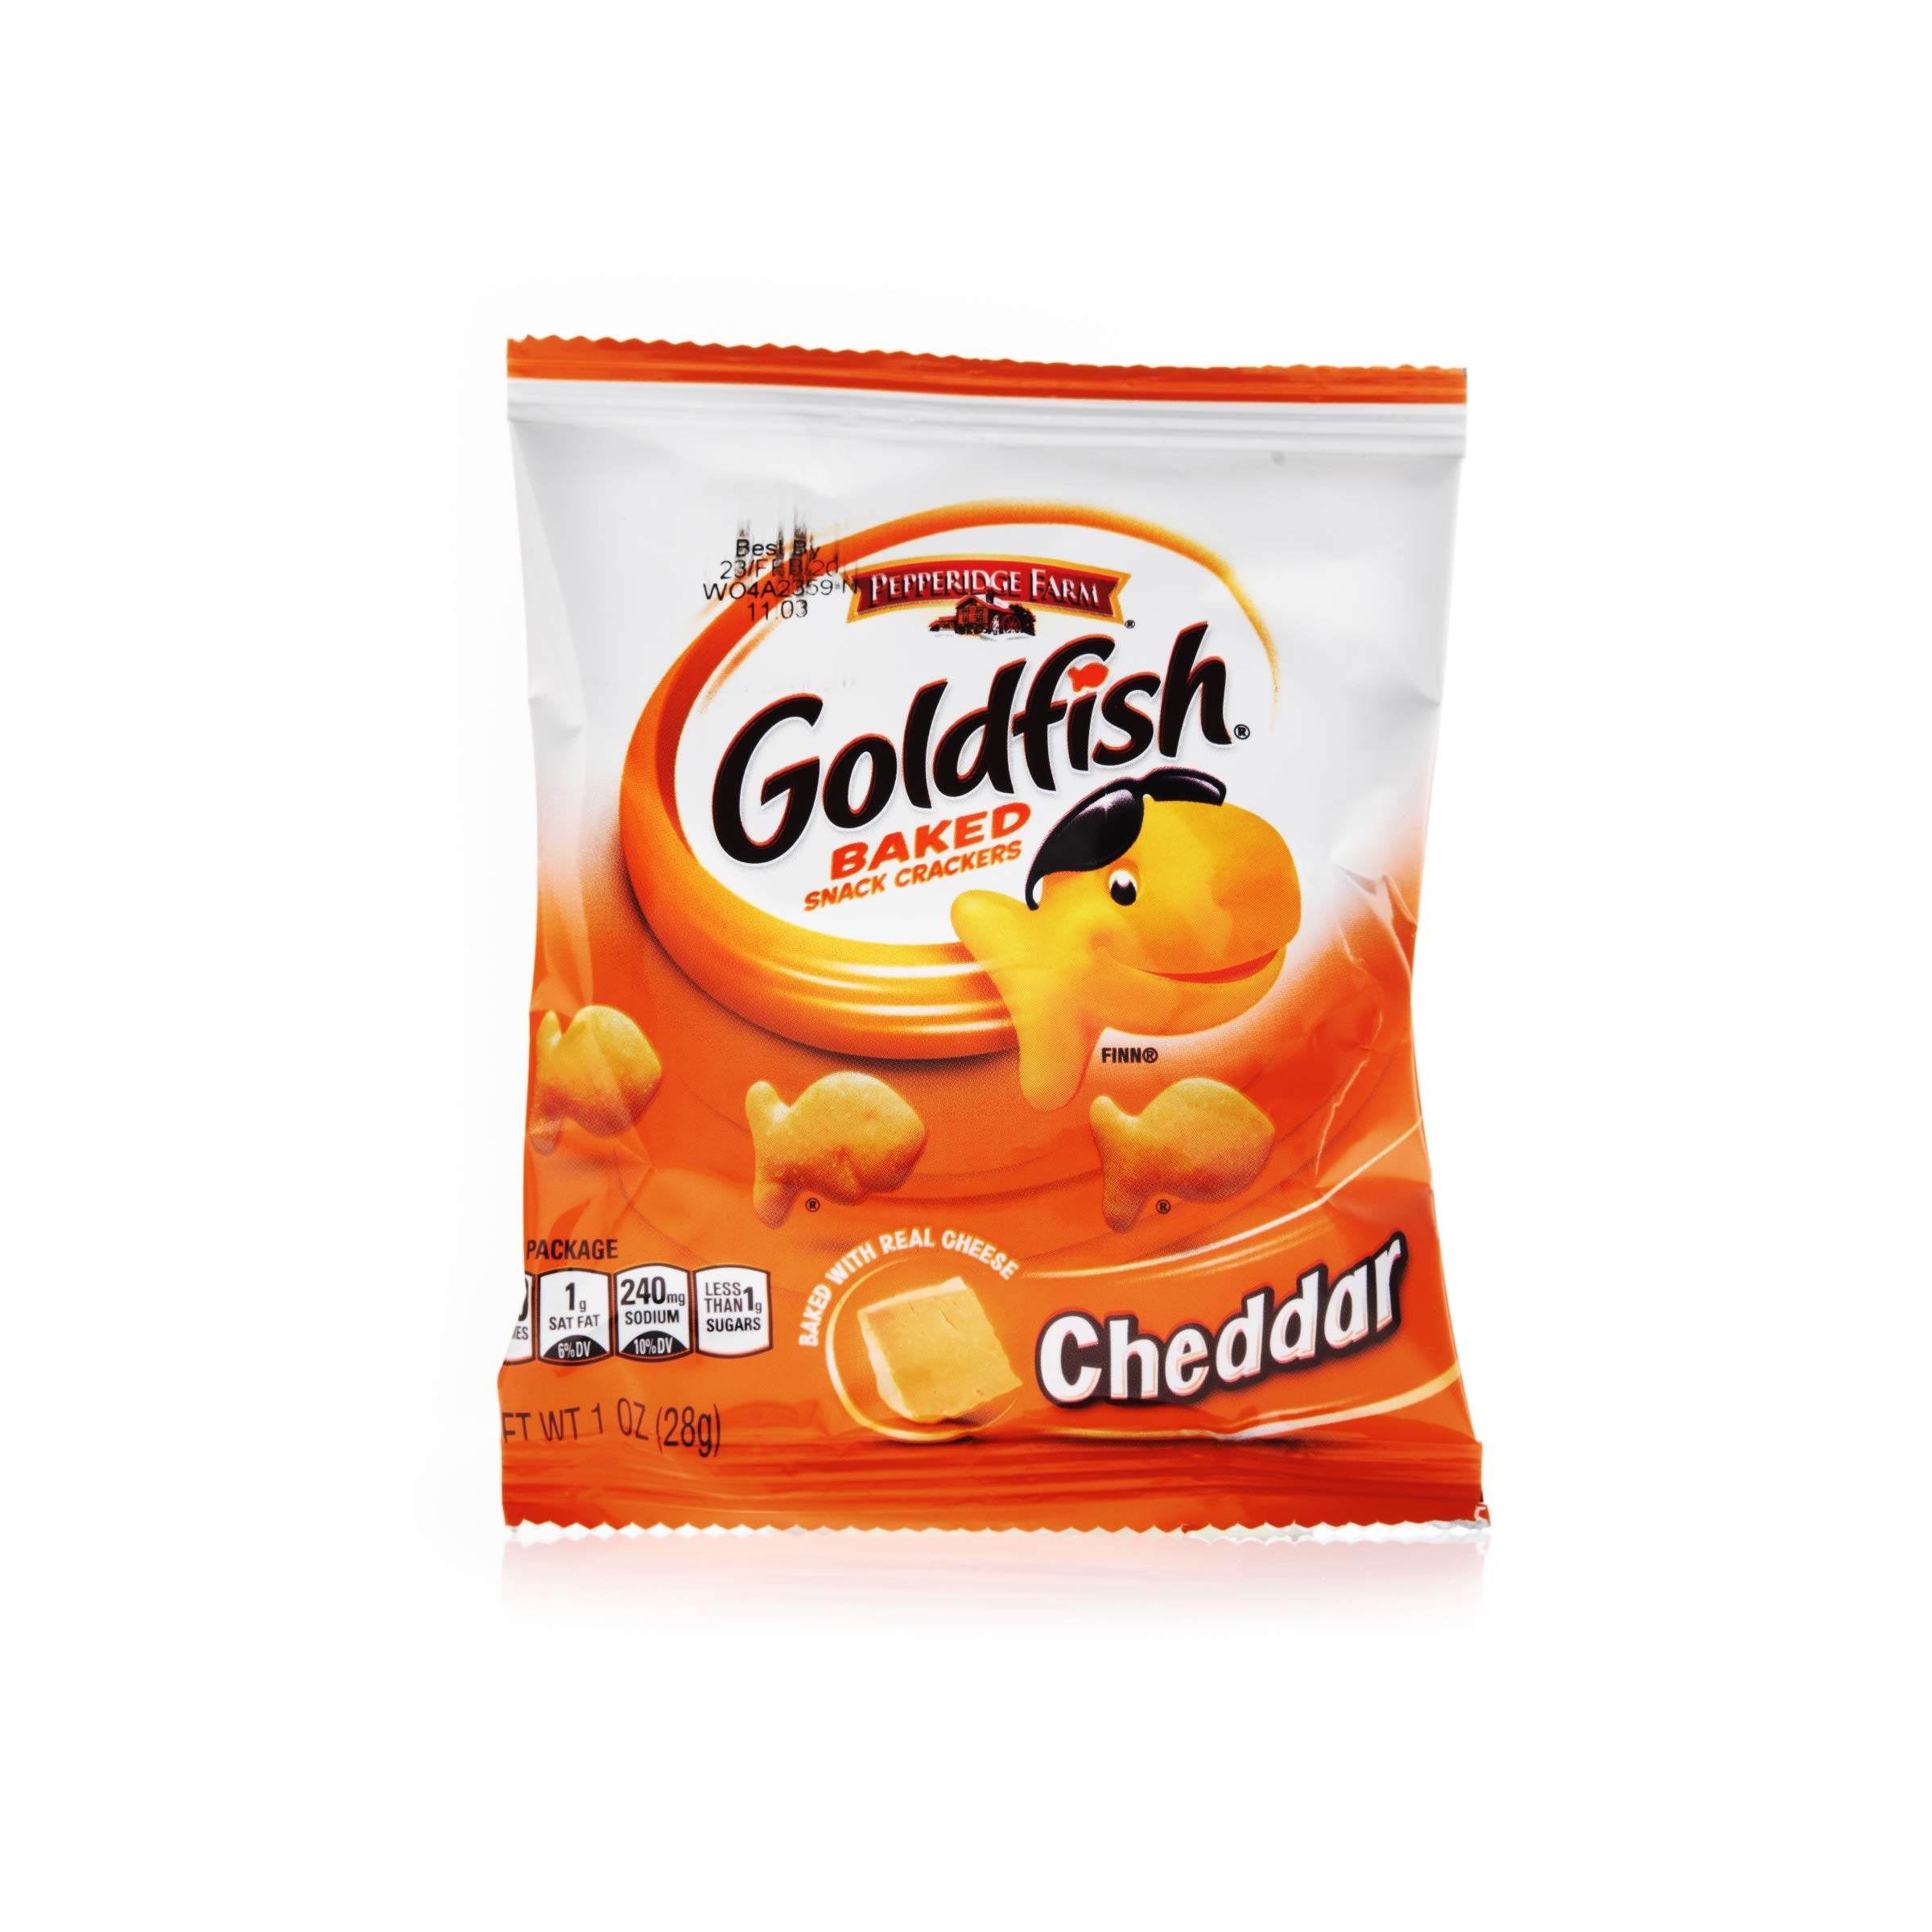
Item Name: Pepperidge Farm Goldfish Baked Snack Crackers, Cheddar Cheese, 1 Ounce, Pack of 60
Bullet Point 1: Versatile Goodness: Goldfish Crackers are perfect to serve as part of afterschool programs, on kids' menus, or for vending services and hospitals.
Bullet Point 2: Product Benefits: Goldfish Crackers are baked with real cheese and contain 0g trans fat per serving. Portion control pouch contains 130 calories per serving.
Bullet Point 3: All Purpose Snack: Perfect for school lunches and after school programs, catering events, senior and assisted living facilities, hospitals, and dorms, these Goldfish Crackers are a satisfying and wholesome treat for all ages.
Bullet Point 4: Classic Cheddar Taste: Packed with the flavor and crunch you love; these Goldfish Crackers are baked with 100% real cheddar cheese. Please note, the packaging may vary.
Bullet Point 5: The Shape You Love: Bring smiles to more guests and vending machines with the fun Goldfish shape.
Value: 1.0
Unit: Ounce

Price: 41.7